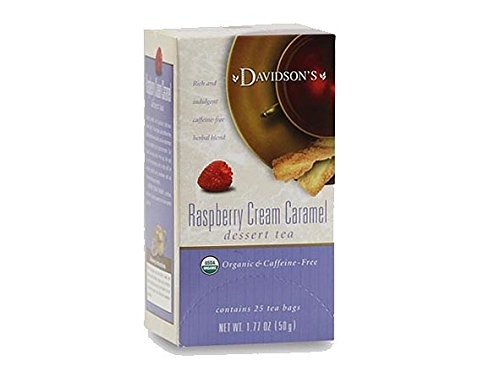
Item Name: Davidson Organic Tea 2592 Raspberry Cream Caramel Tea, Box of 25 Tea Bags
Bullet Point 1: Caffeine-Free&#47;Herbal
Bullet Point 2: Certified Organic&#44; Certified Kosher
Bullet Point 3: Box - 25
Bullet Point 4: Dimension - 3 x 2.75 x 5.5 in.
Bullet Point 5: Item Weight - 1.77 oz.Ingredients&#58;Barley&#44; Chicory&#44; Chamomile&#44; Carob&#44; Rooibos and
Product Description: Raspberry Cream Caramel is a round and mellow herbal tea combining the flavors of creamy caramel and vine-ripened raspberries. Wonderful hot with or without milk or over ice with berries for garnish.Features. Caffeine-FreeHerbal. Certified Organic Certified Kosher. Box - 25. Dimension - 3 x 2.75 x 5.5 in.. Item Weight - 1.77 oz.IngredientsBarley Chicory Chamomile Carob Rooibos and Natural flavor.
Value: 25.0
Unit: Count

Price: 40.71